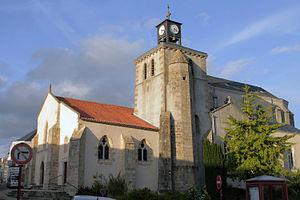
Église Notre-Dame de La Séguinière, Maine-et-Loire, France
La liste des églises de Maine-et-Loire recense de la manière la plus complète possible les églises, cathédrale et basiliques situées dans le département français de Maine-et-Loire.
L'église Notre-Dame est une église située à La Séguinière, en France.
La Séguinière est une commune française située dans le département de Maine-et-Loire en région Pays de la Loire.